Lawrence Frank

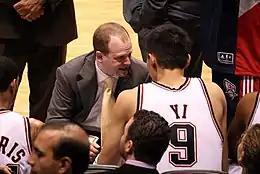
Frank coaching the New Jersey Nets in 2008

On August 3, 2011, Frank was introduced as the head coach of the Detroit Pistons.